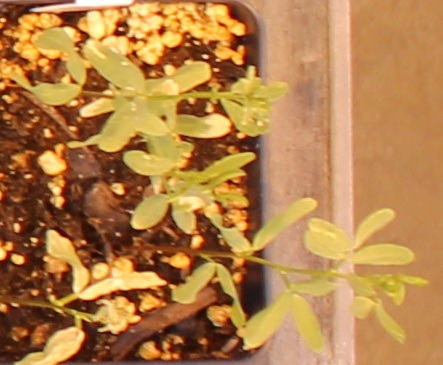
Label: Lentil